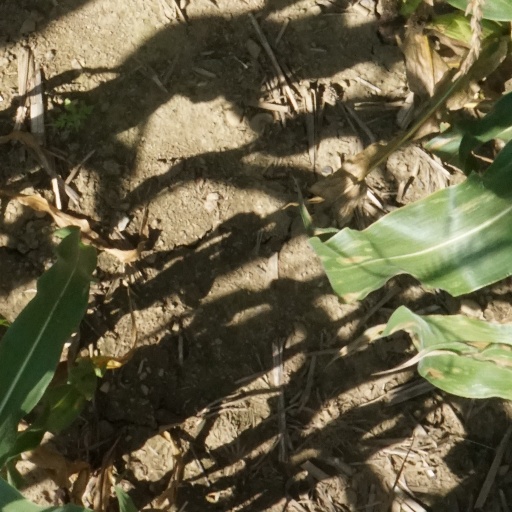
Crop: maize; corn